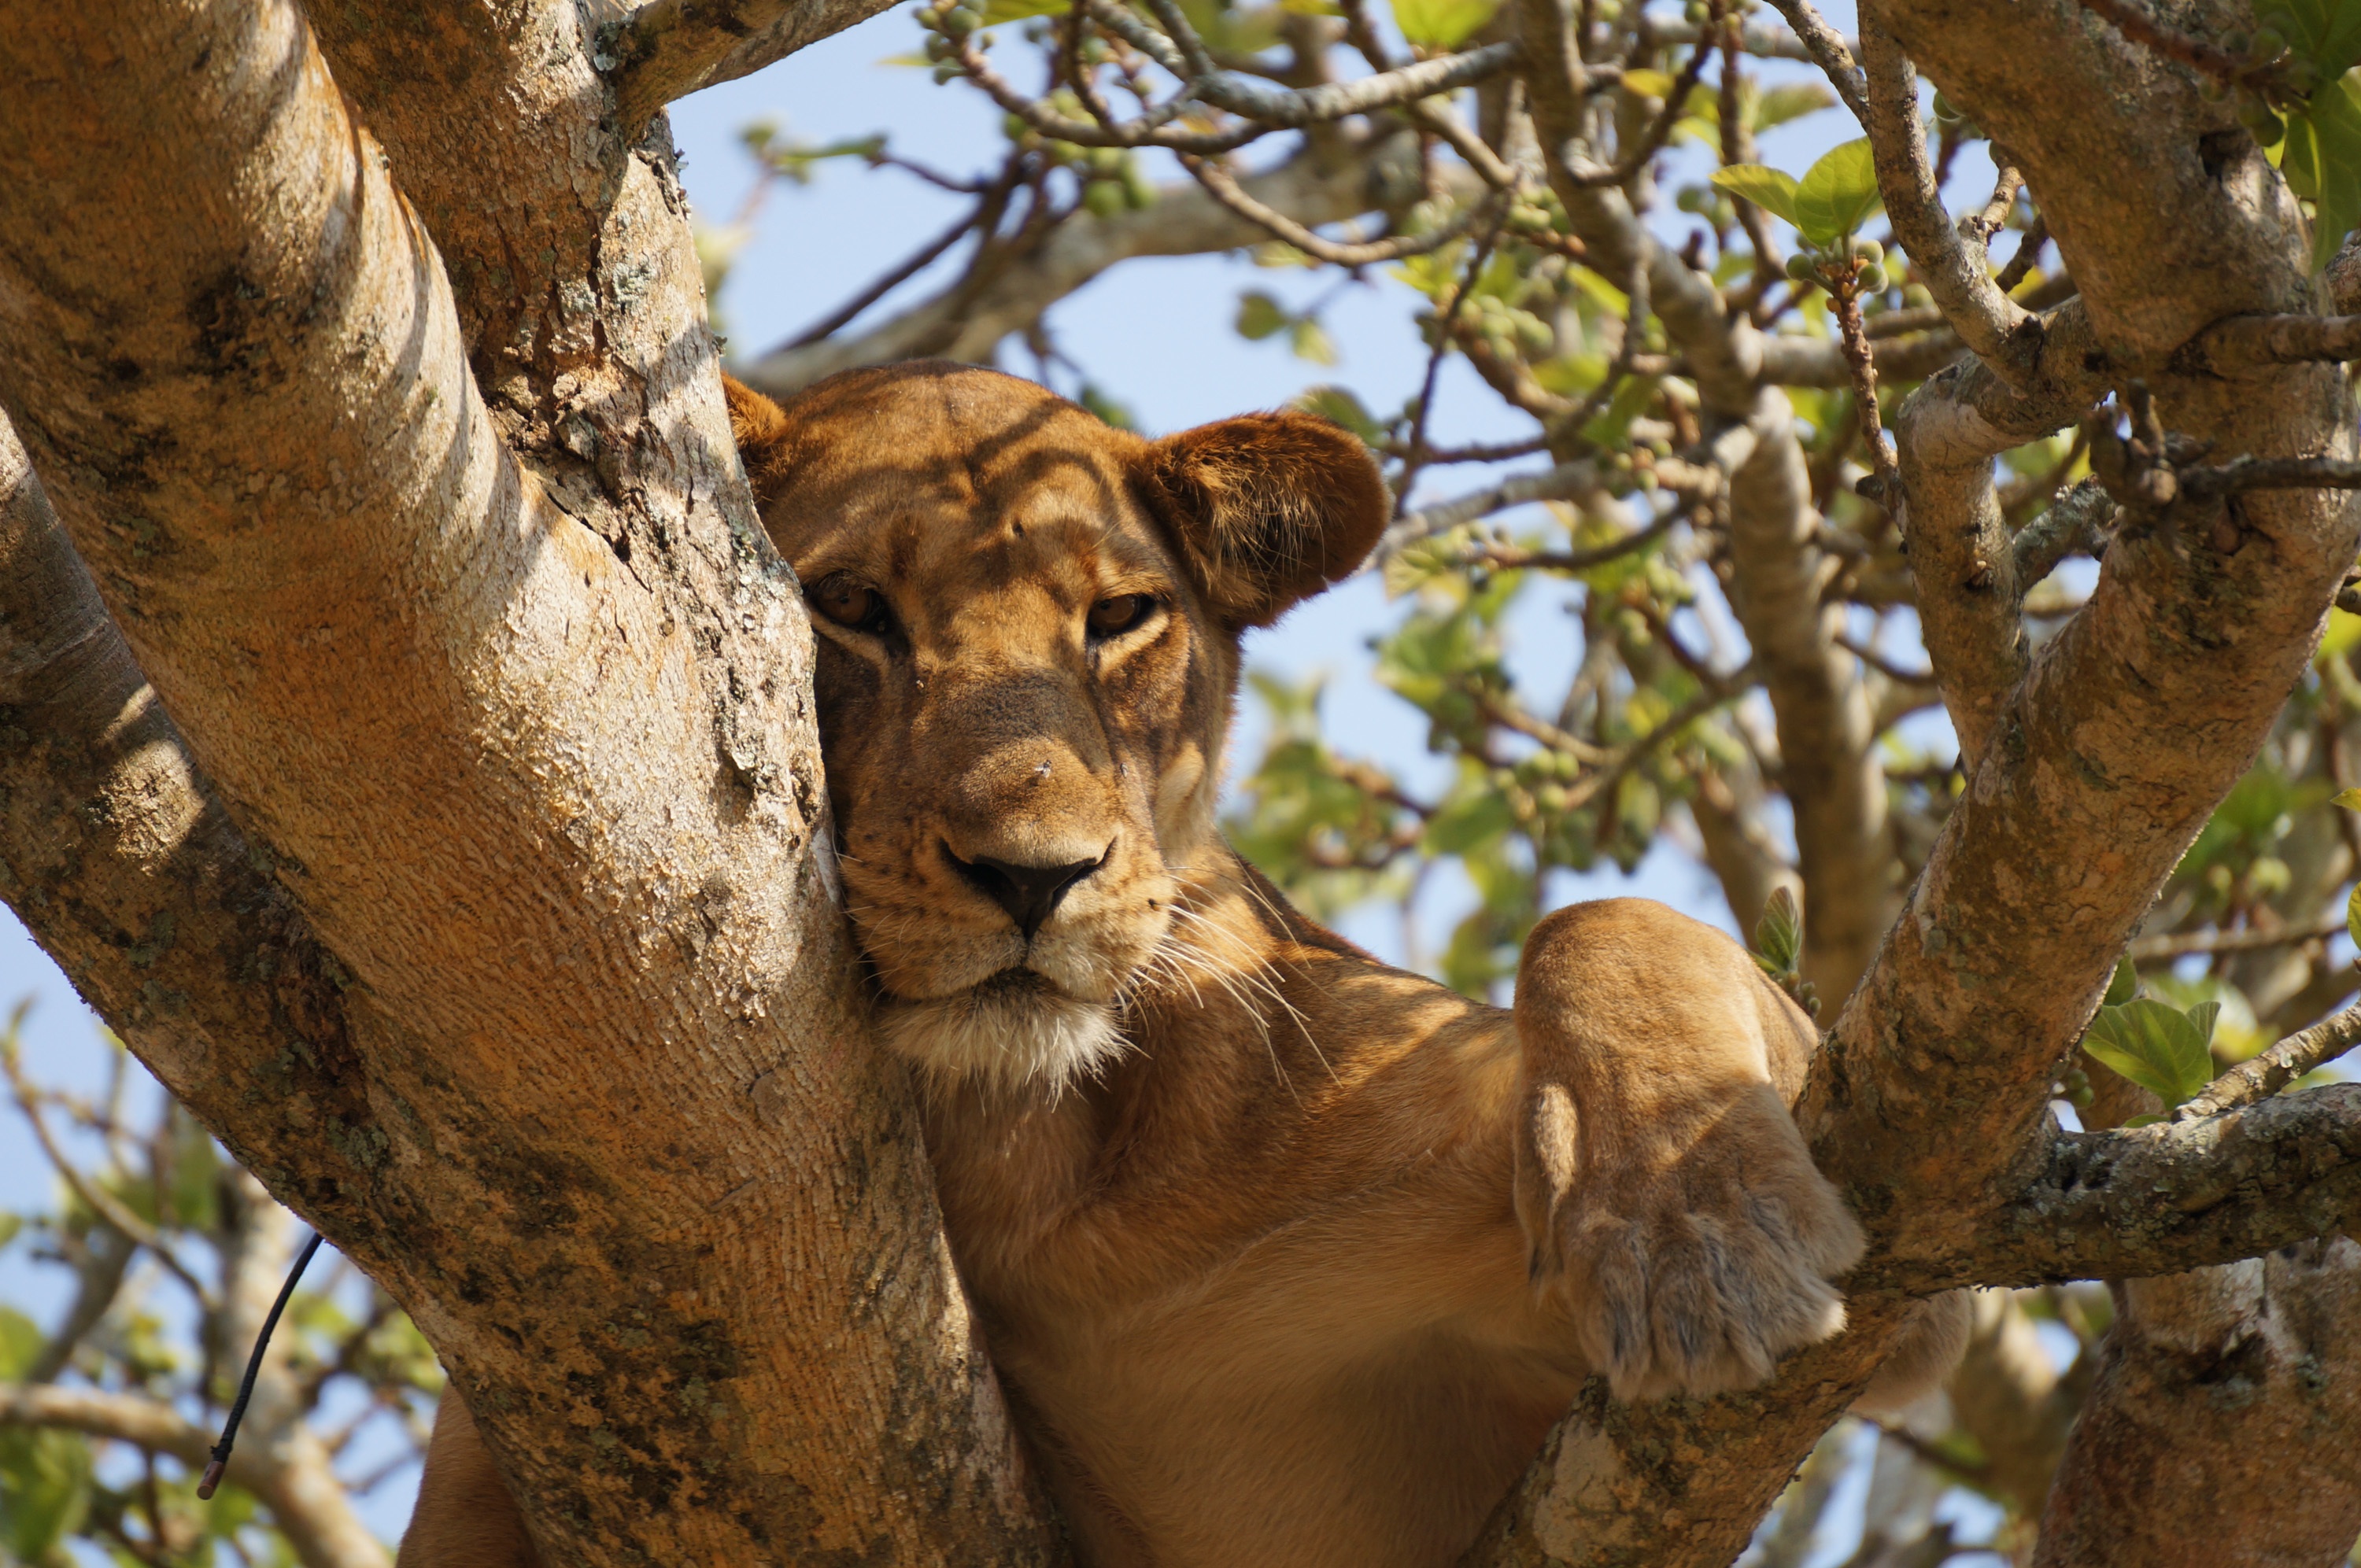
tree, nature, branch, animal, wildlife, zoo, africa, mammal, fauna, savanna, lion, safari, big cats, cat like mammal